Evelyn Waugh

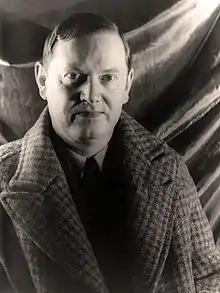
Waugh, circa 1940

Arthur Evelyn St. John Waugh (28 October 1903 – 10 April 1966) was an English writer of novels, biographies, and travel books; he was also a prolific journalist and book reviewer. His most famous works include the early satires "Decline and Fall" (1928) and "A Handful of Dust" (1934), the novel "Brideshead Revisited" (1945), and the Second World War trilogy "Sword of Honour" (1952–1961). He is recognised as one of the great prose stylists of the English language in the 20th century.